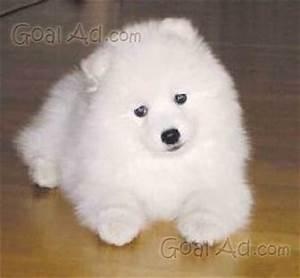
dog